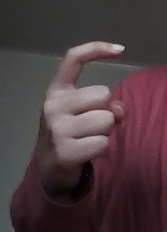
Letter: ra